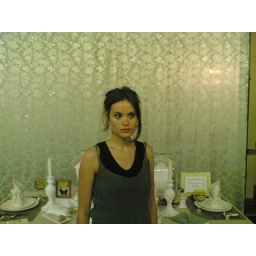
she's not blending in the wall paper